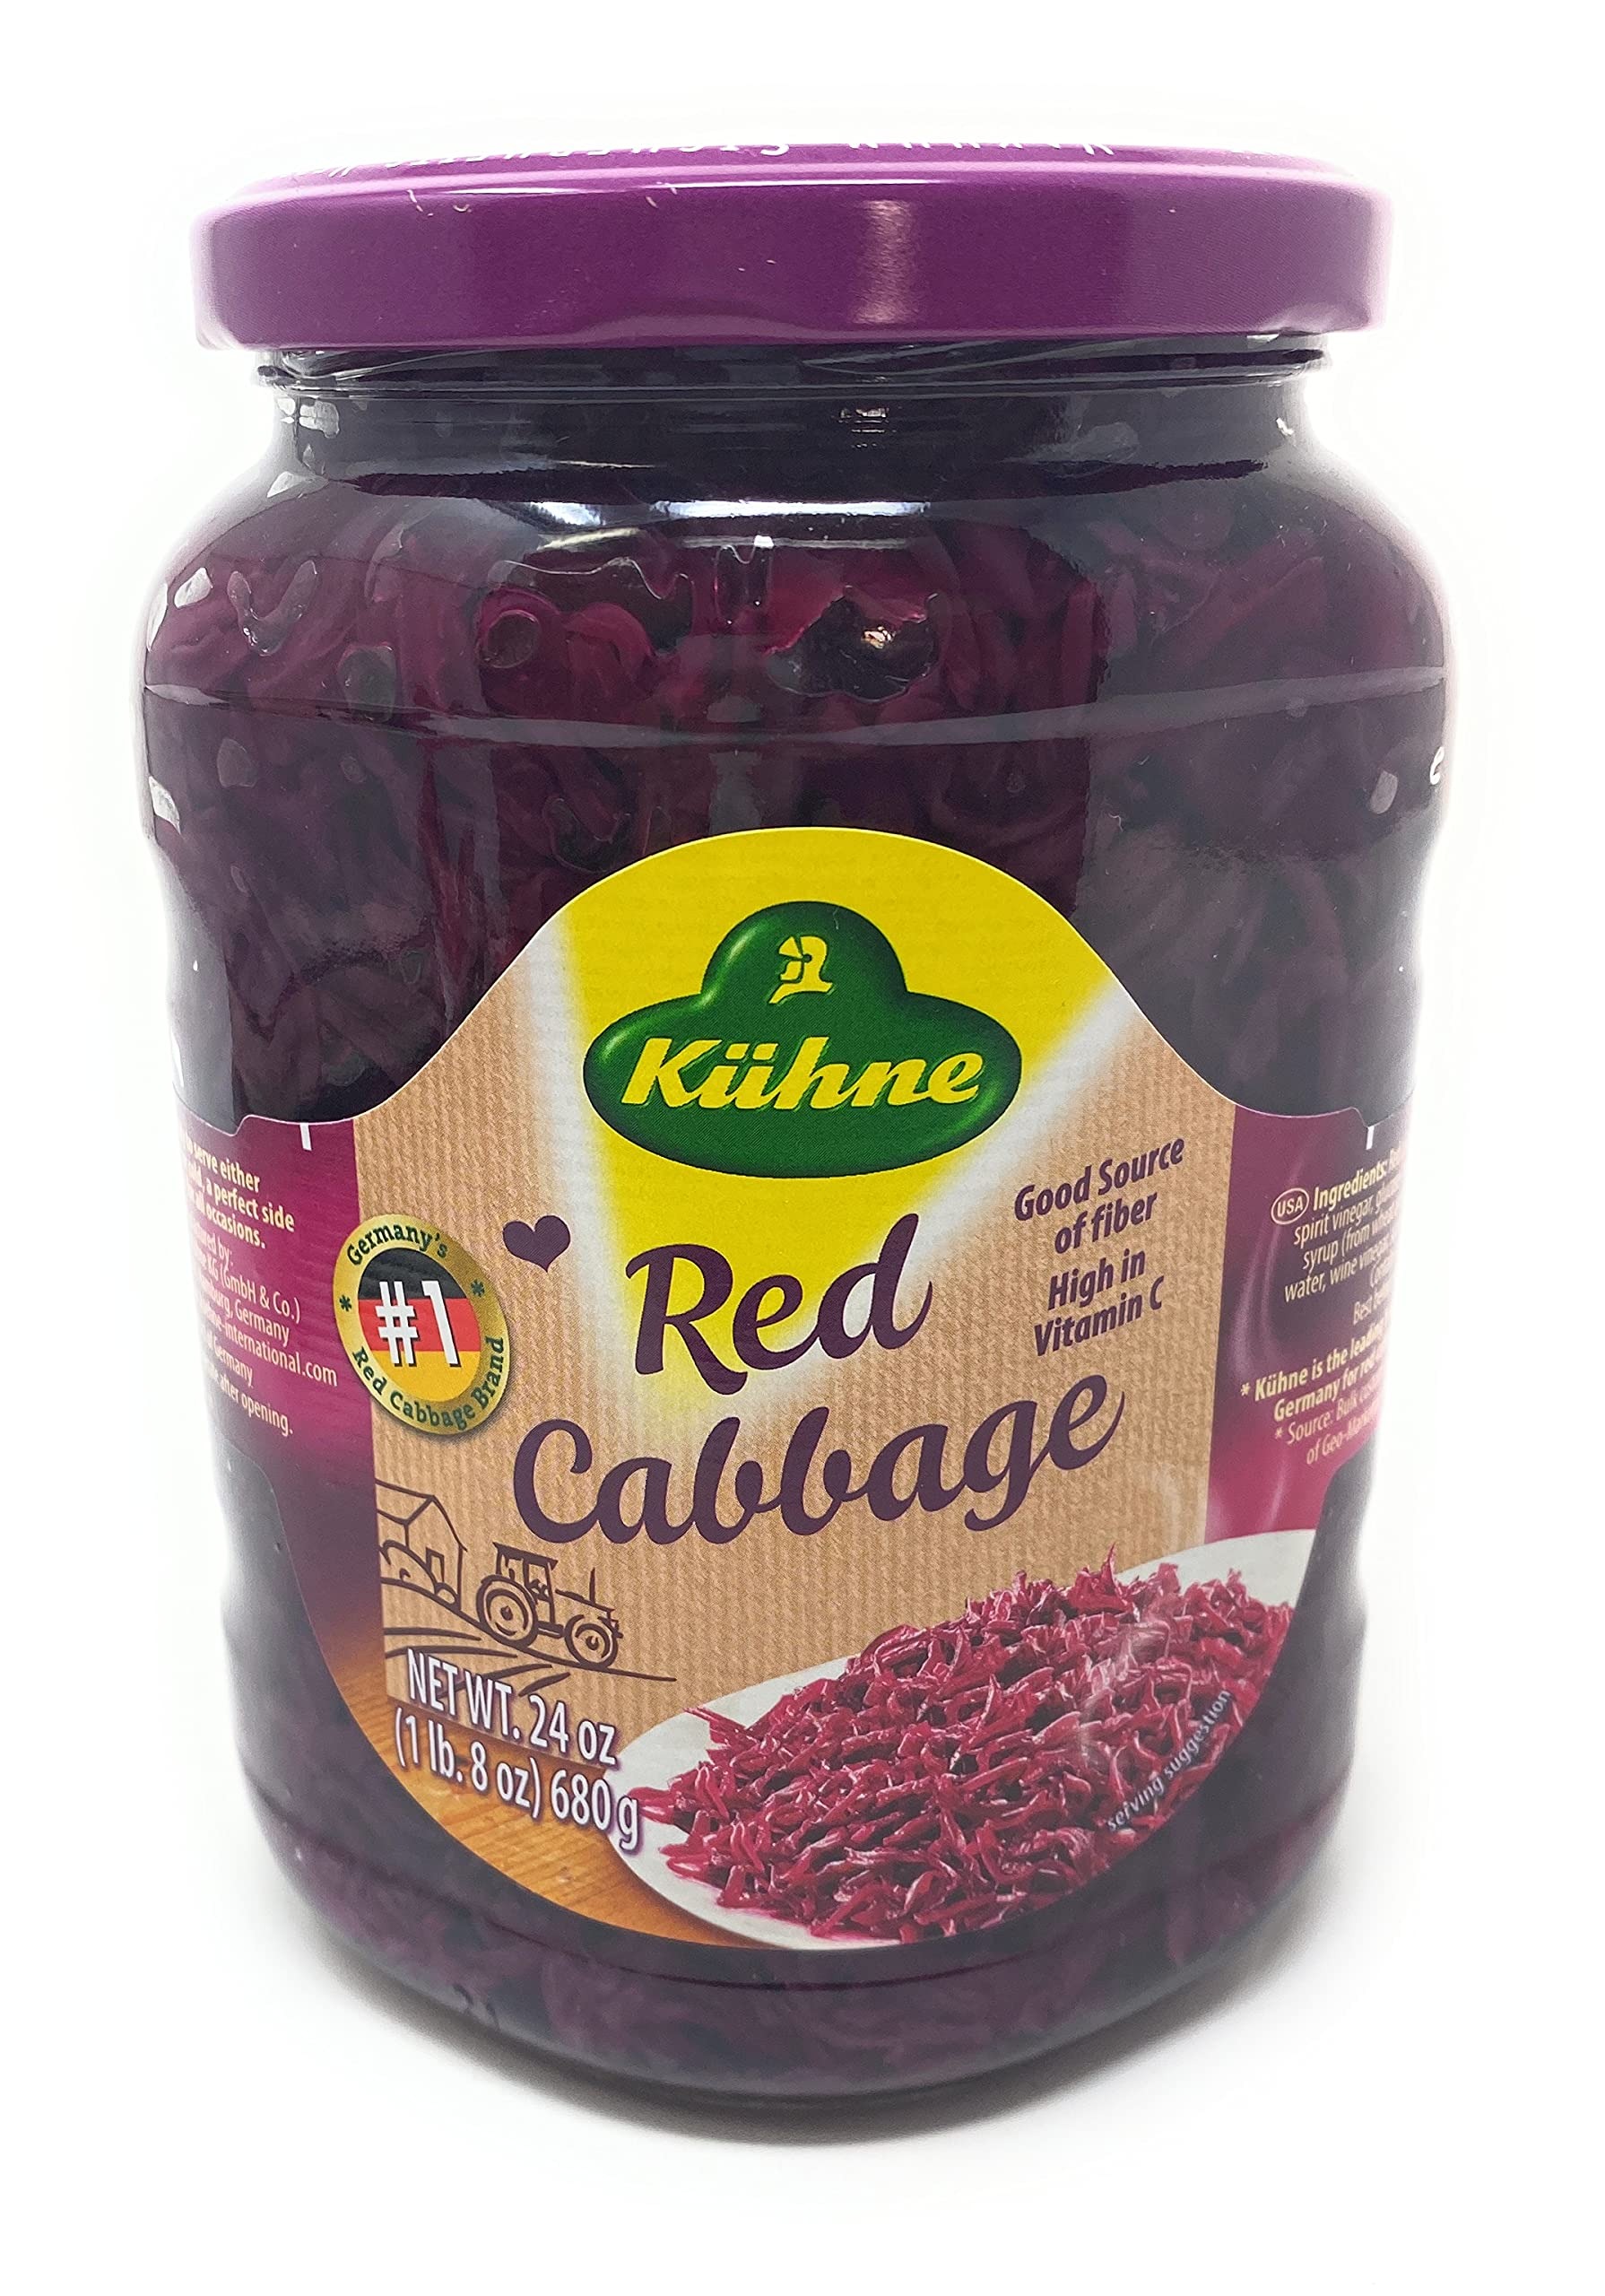
Item Name: Kuhne, Red Cabbage 24oz, Product of Germany
Bullet Point 1: Single Pack Red Cabbage 24oz
Bullet Point 2: Product of Germany
Bullet Point 3: Kuhne is the leading brand in German for Red Cabbage
Bullet Point 4: Ready to serve either hot or cold
Bullet Point 5: Perfect side dish and to pair with other foods
Bullet Point 6: Unit count type: Ounce
Product Description: Kuhne, Red Cabbage 24oz, Product of Germany Single Pack Red Cabbage 24oz Kuhne is the leading brand in German for Red Cabbage Ready to serve either hot or cold Perfect side dish and to pair with other foods
Value: 24.0
Unit: Ounce

Price: 3.33